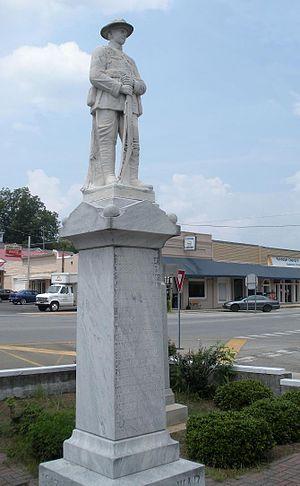
La ville de Wedowee est le siège du comté de Randolph, dans l'État de l'Alabama, aux États-Unis.